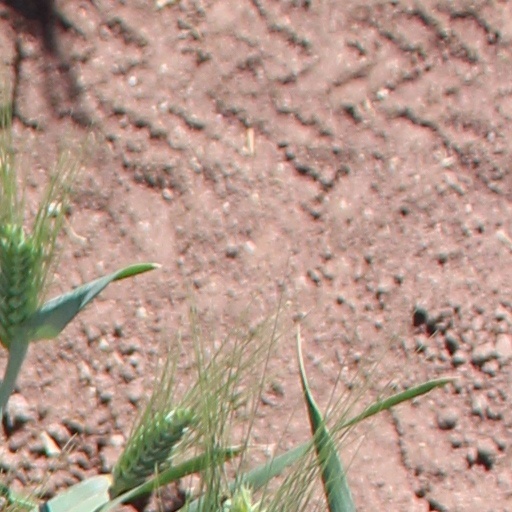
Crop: wheat